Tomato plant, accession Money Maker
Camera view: horizontal (90 deg, fisheye); turntable rotation: 300 degrees
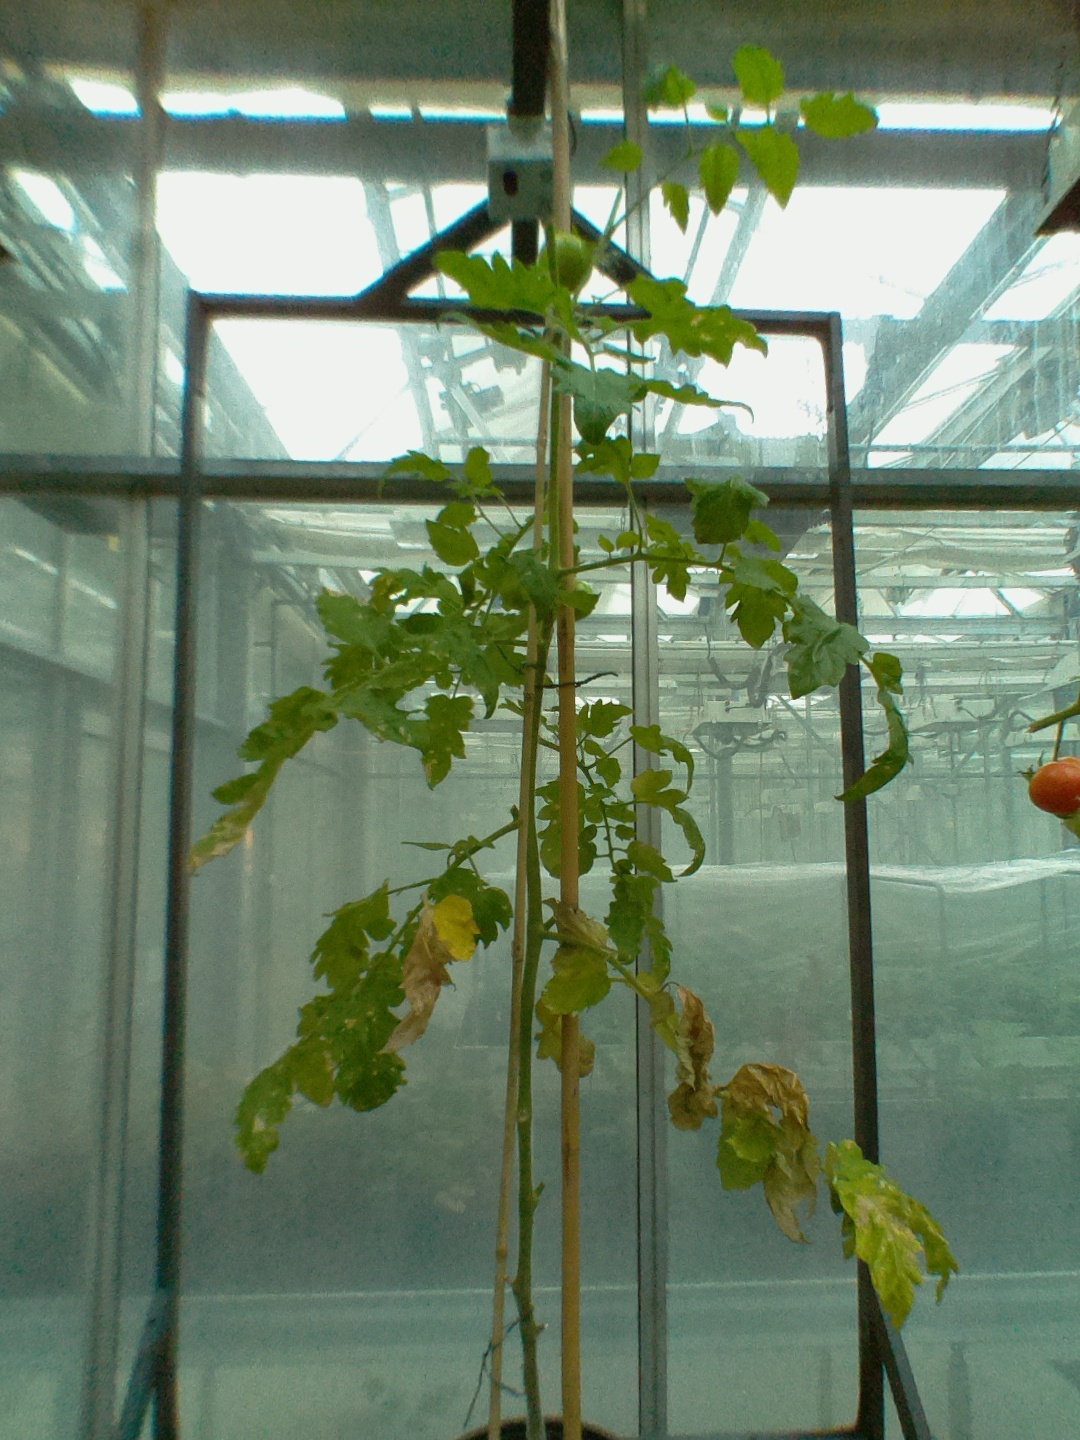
BBCH growth stage 76: 60%-70% of final fruit size